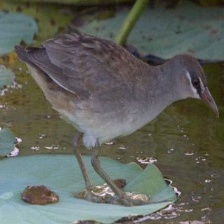
Species: WHITE BROWED CRAKE
Scientific name: AMAURORNIS CINEREA